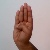
The image shows a hand gesture representing the letter 'B' in Indian Sign Language.